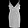
Label: Dress